Badminton at the 2022 Mediterranean Games

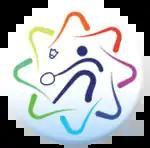

The Badminton event at the 2022 Mediterranean Games was held in Oued Tlélat, Oran Province, Algeria, from 26 to 30 June 2022.